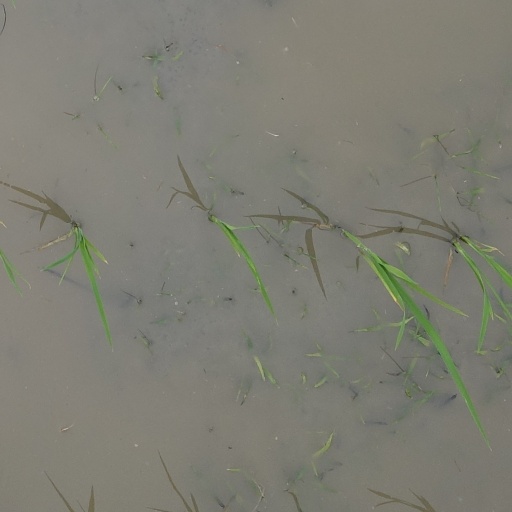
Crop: rice